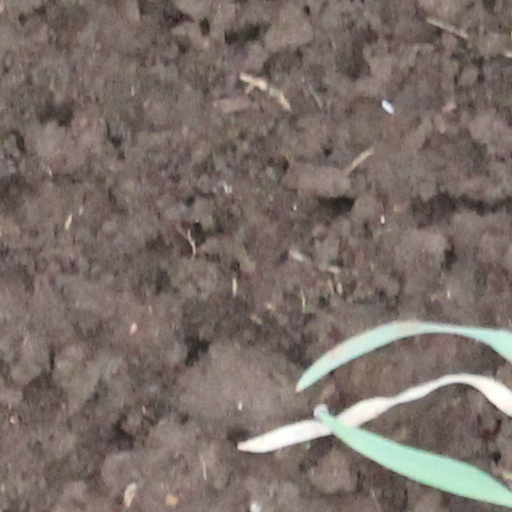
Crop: wheat